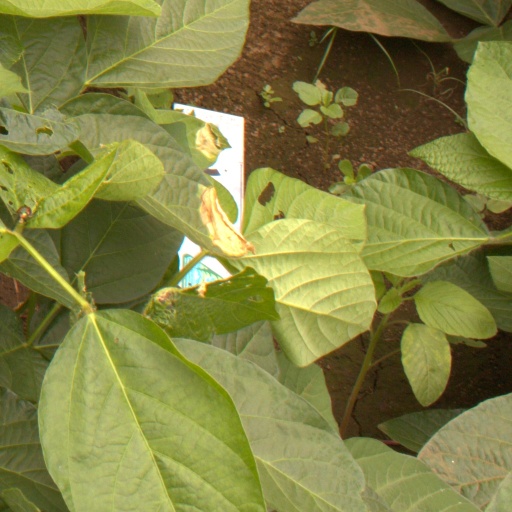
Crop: soybean